Zara Si Zindagi

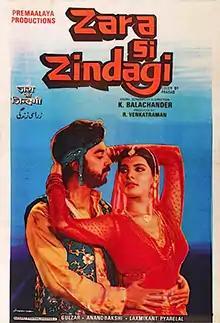
Poster

Zara Si Zindagi is a 1983 Indian Hindi-language film directed by K. Balachander, starring Kamal Haasan, Anita Raj, Nilu Phule, Mazhar Khan, Shreeram Lagoo, Karan Razdan.